Swiss Congregation

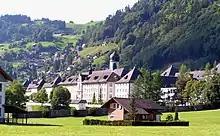
Engelberg kloster

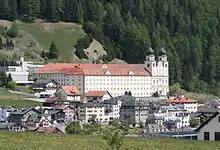
Kloster Disentis

The fortunes of Roman Catholic establishments in Switzerland were turbulent, especially in the 19th century. All were dissolved as a consequence of the French Revolution in 1798, but were restored by Napoleonic decree in 1803, with the exception of St. Gall, where the Prince-Abbot refused to make the necessary political concessions. The politics of the Swiss cantons brought about the dissolution of Pfäfers (1838), Muri (1841), Fischingen (1848) and Rheinau (1863), of which Muri was re-founded in 1845 at Gries in what is now the Italian province of South Tyrol and Fischingen not until 1977, as an independent priory.